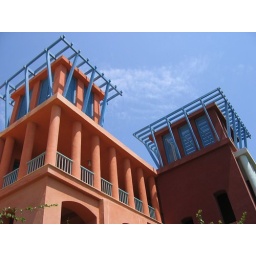
the sky really is so blue out in Gouna, probably due to the fact that there is almost zero pollution.